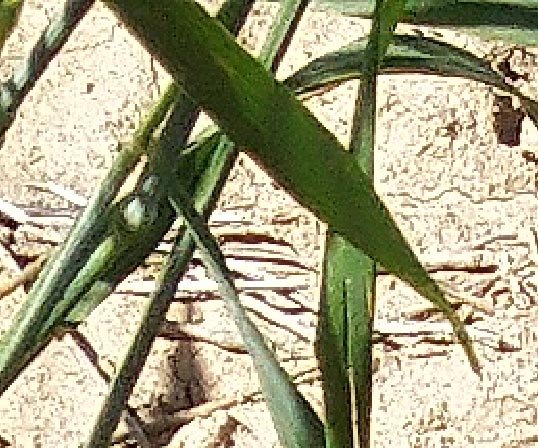
Label: Wheat___Healthy